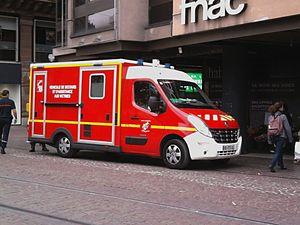
VSAV en intervention en centre-ville à Strasbourg, devant la FNAC
Le service d'aide médicale urgente, connu aussi comme 15 ou centre 15 en France, est le centre de régulation médicosanitaire des urgences d'une région sanitaire. C’est un service d’urgence qui répond à la demande d'aide médicale urgente, c'est-à-dire l'assistance pré-hospitalière aux victimes d'accidents ou d'affections soudaines en état critique. Le médecin régulateur du SAMU régule les ressources de soins urgents dont il reçoit continuellement les disponibilités et oriente les patients vers les services les plus adaptés à leurs cas.
Une ambulance est un véhicule spécialement adapté et aménagé pour permettre le transport des personnes malades, blessées ou parturientes vers un établissement hospitalier — hôpital ou clinique — ou une unité de soins spécialisée.